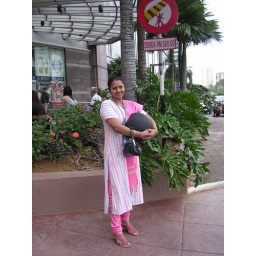
Valerie snapped a picture of this girl on the street in JB